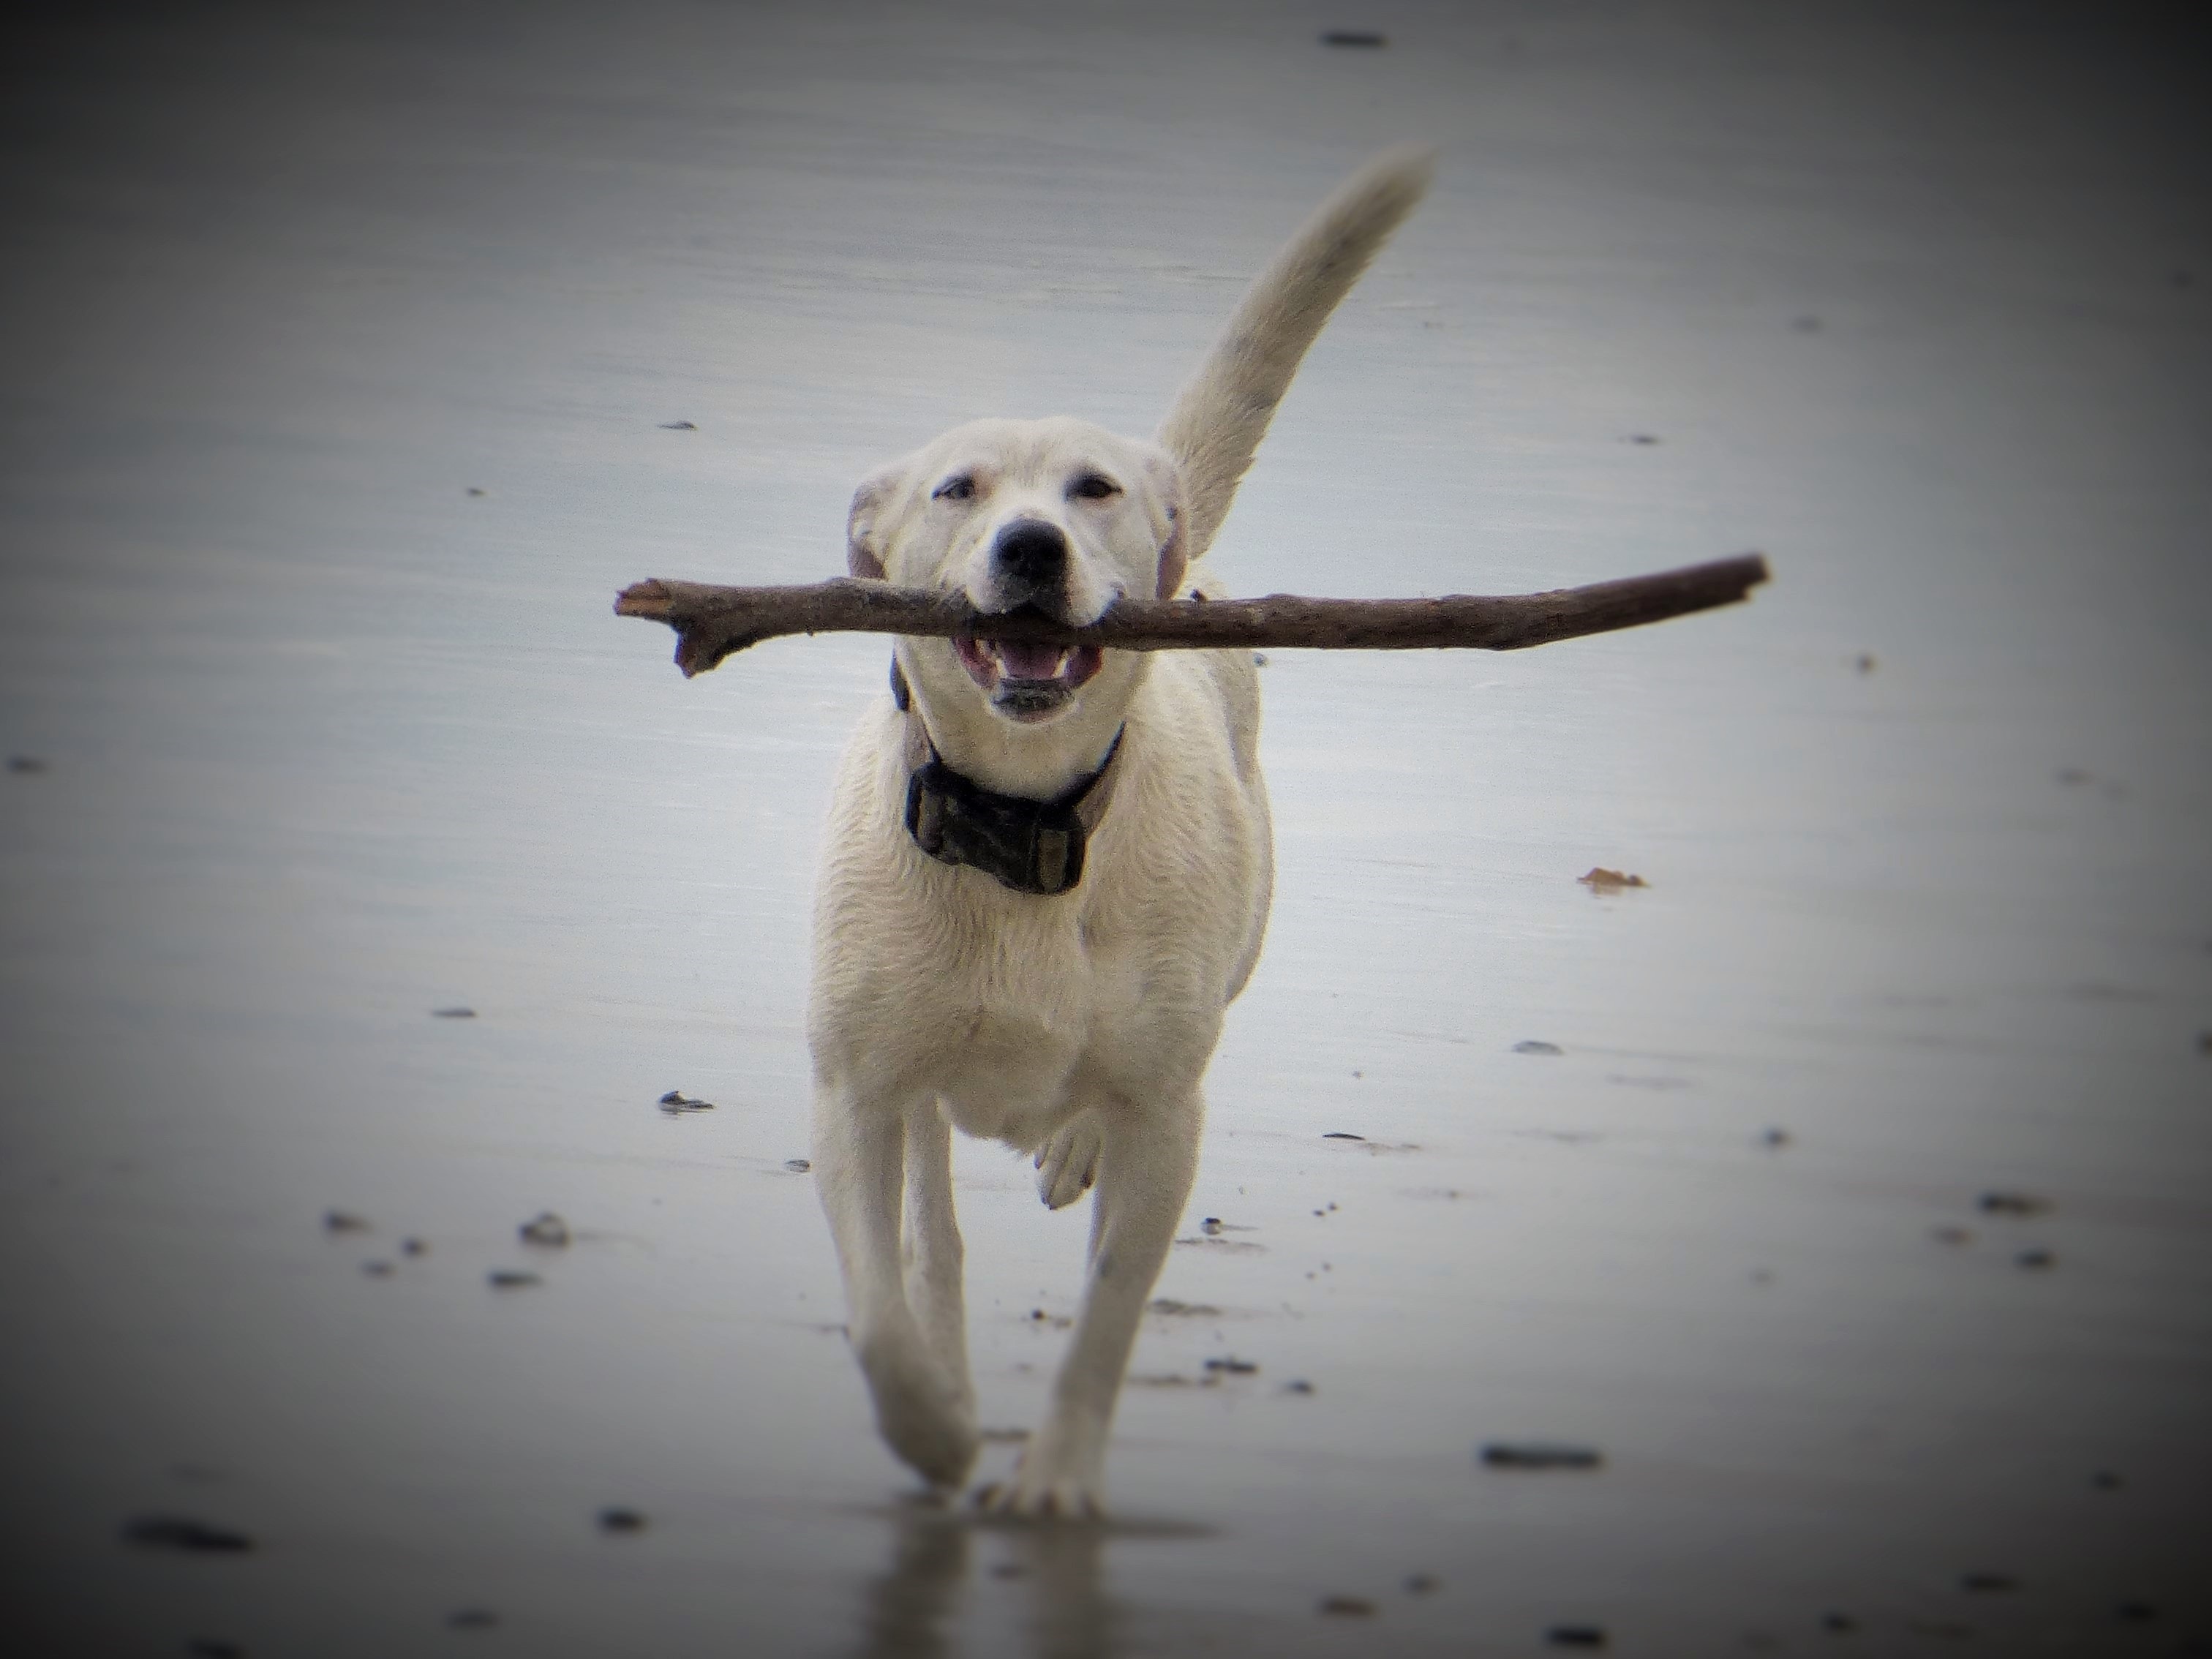
beach, sea, water, sand, snow, white, play, puppy, dog, animal, pet, mammal, movement, fun, vertebrate, labrador retriever, most beach, batons, dog on beach, running dog, playing dog, man and dog, dog like mammal